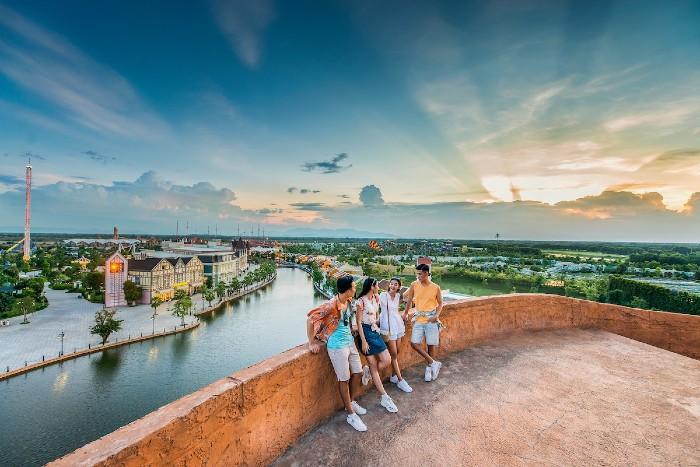
có một bức tường thấp phía sau lưng nhóm bạn trẻ